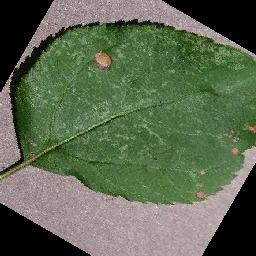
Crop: apple
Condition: black_rot